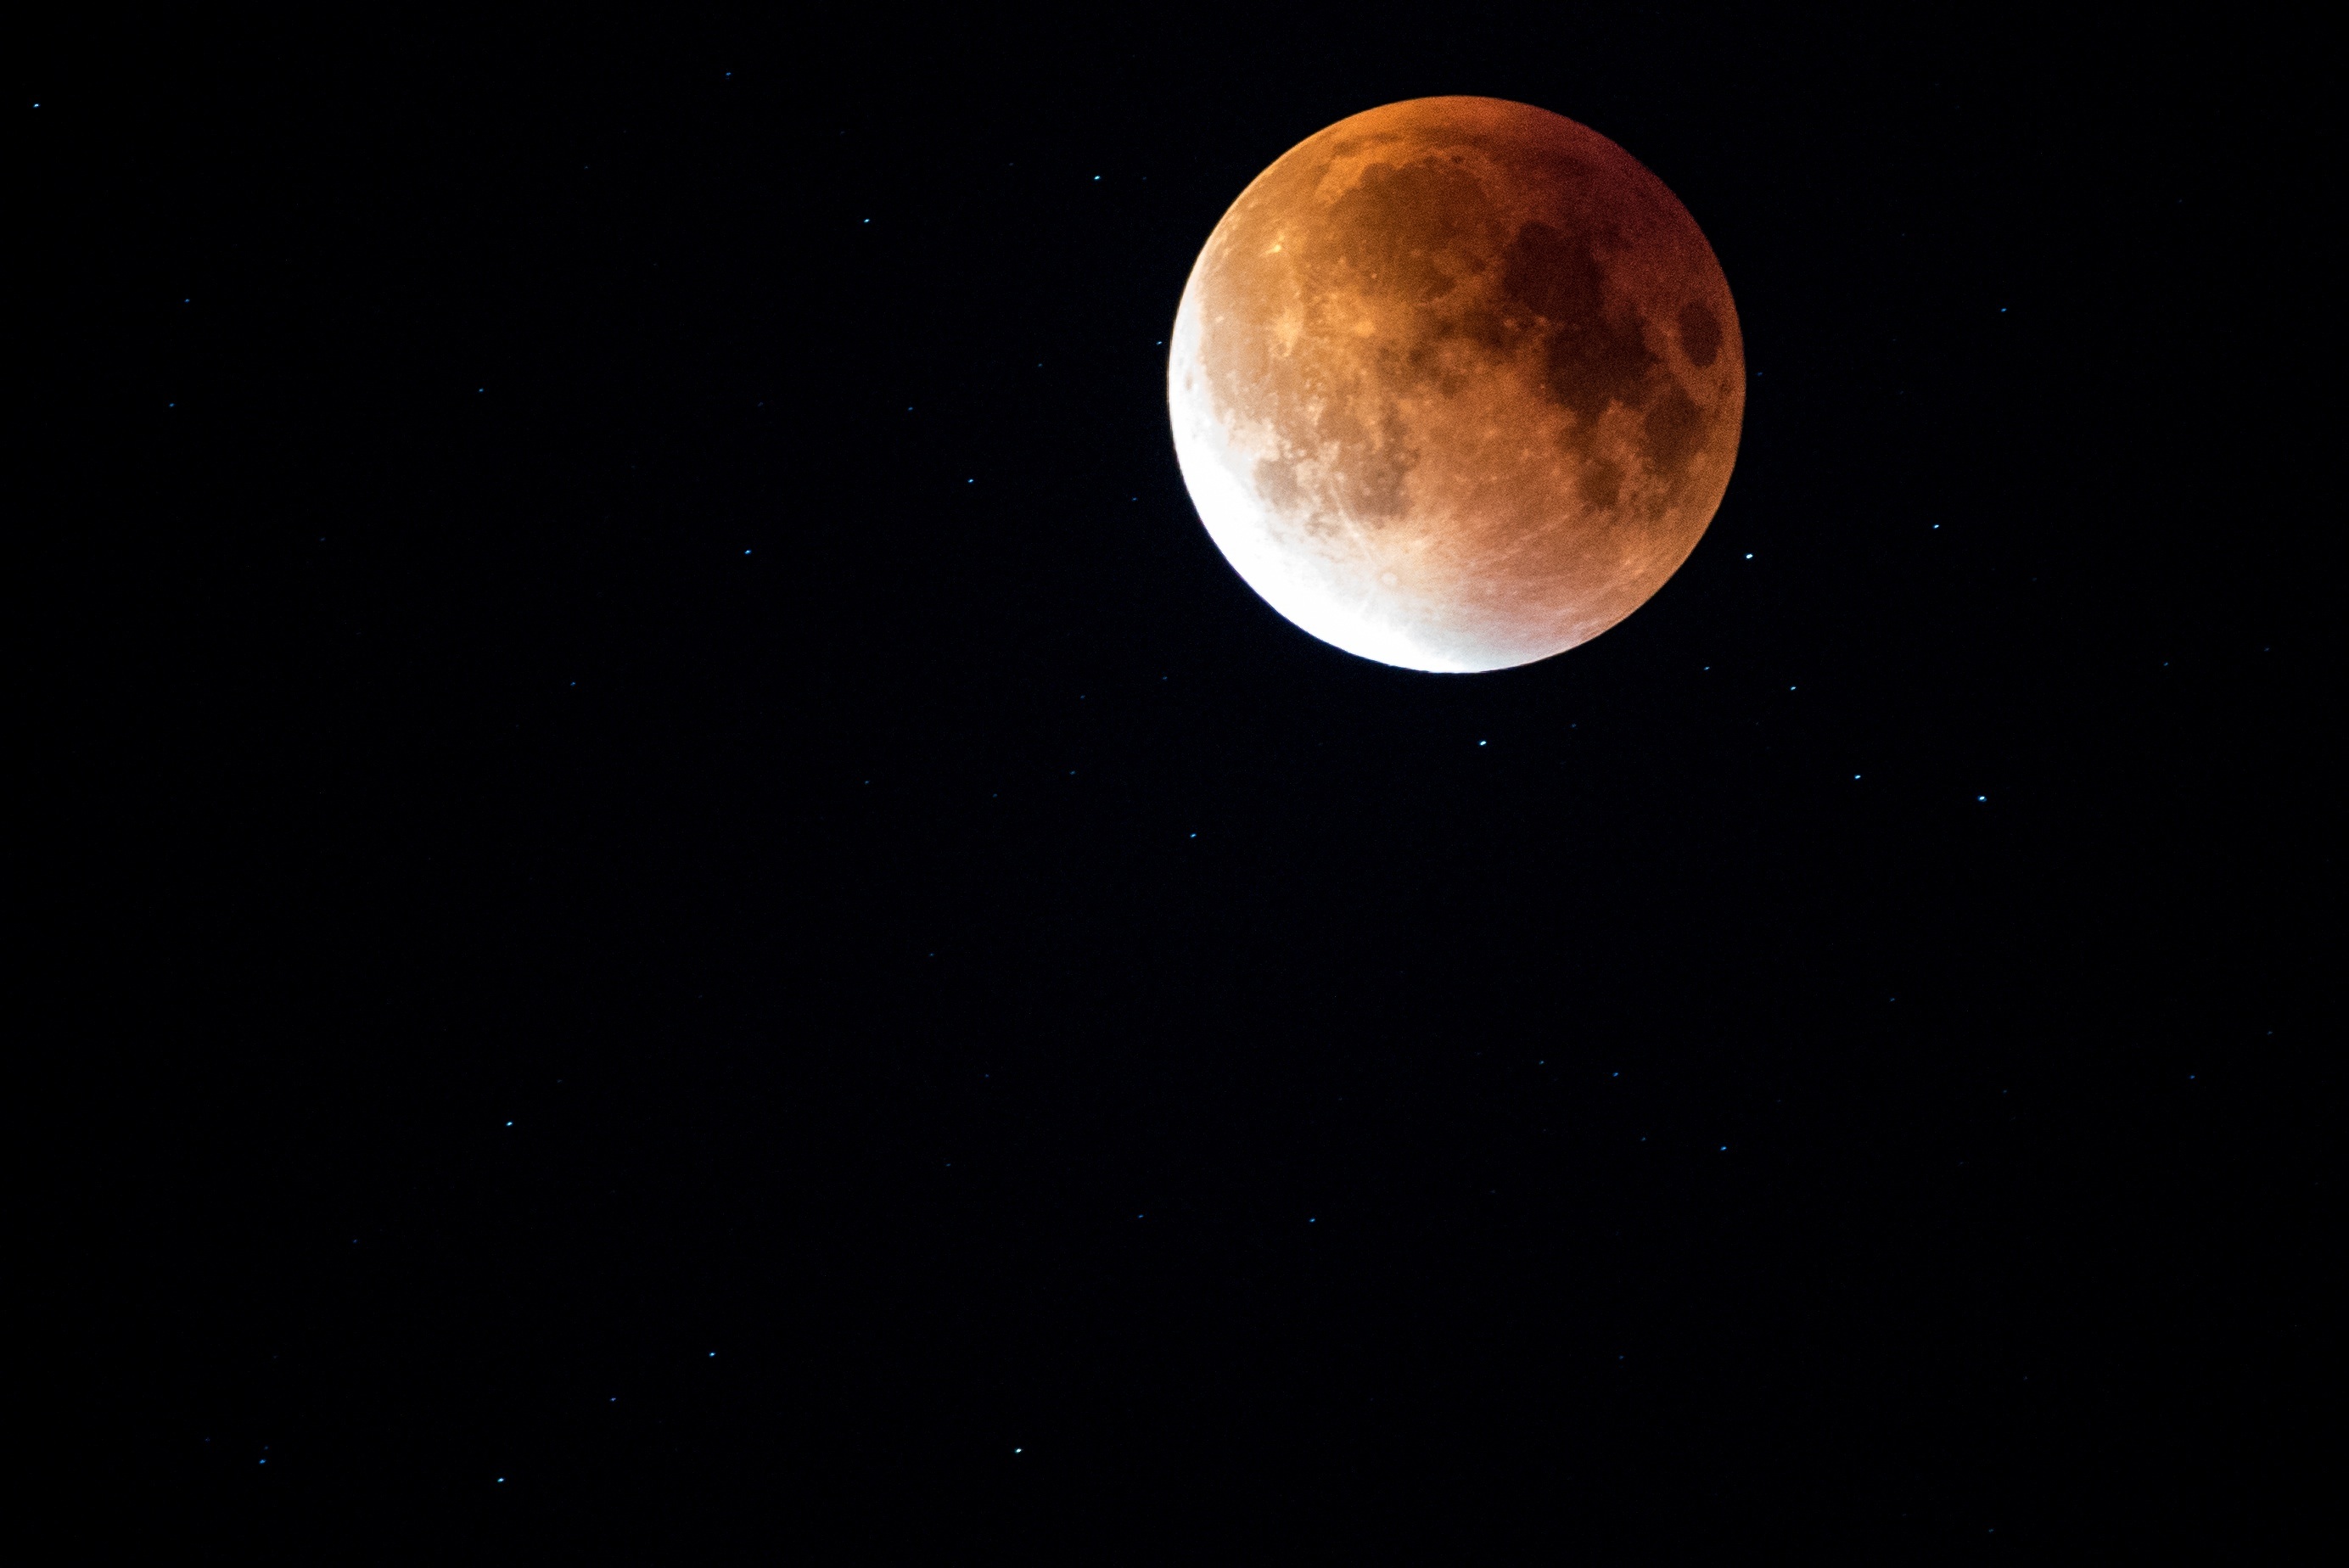
sky, night, atmosphere, mystical, red, shine, scenic, space, glow, moon, surface, outer space, 2015, science, full, mysterious, astronomy, lunar, amazing, bloodmoon, supermoon, cosmic, celestial, orbit, astronomical object, lunar eclipse, moonshine